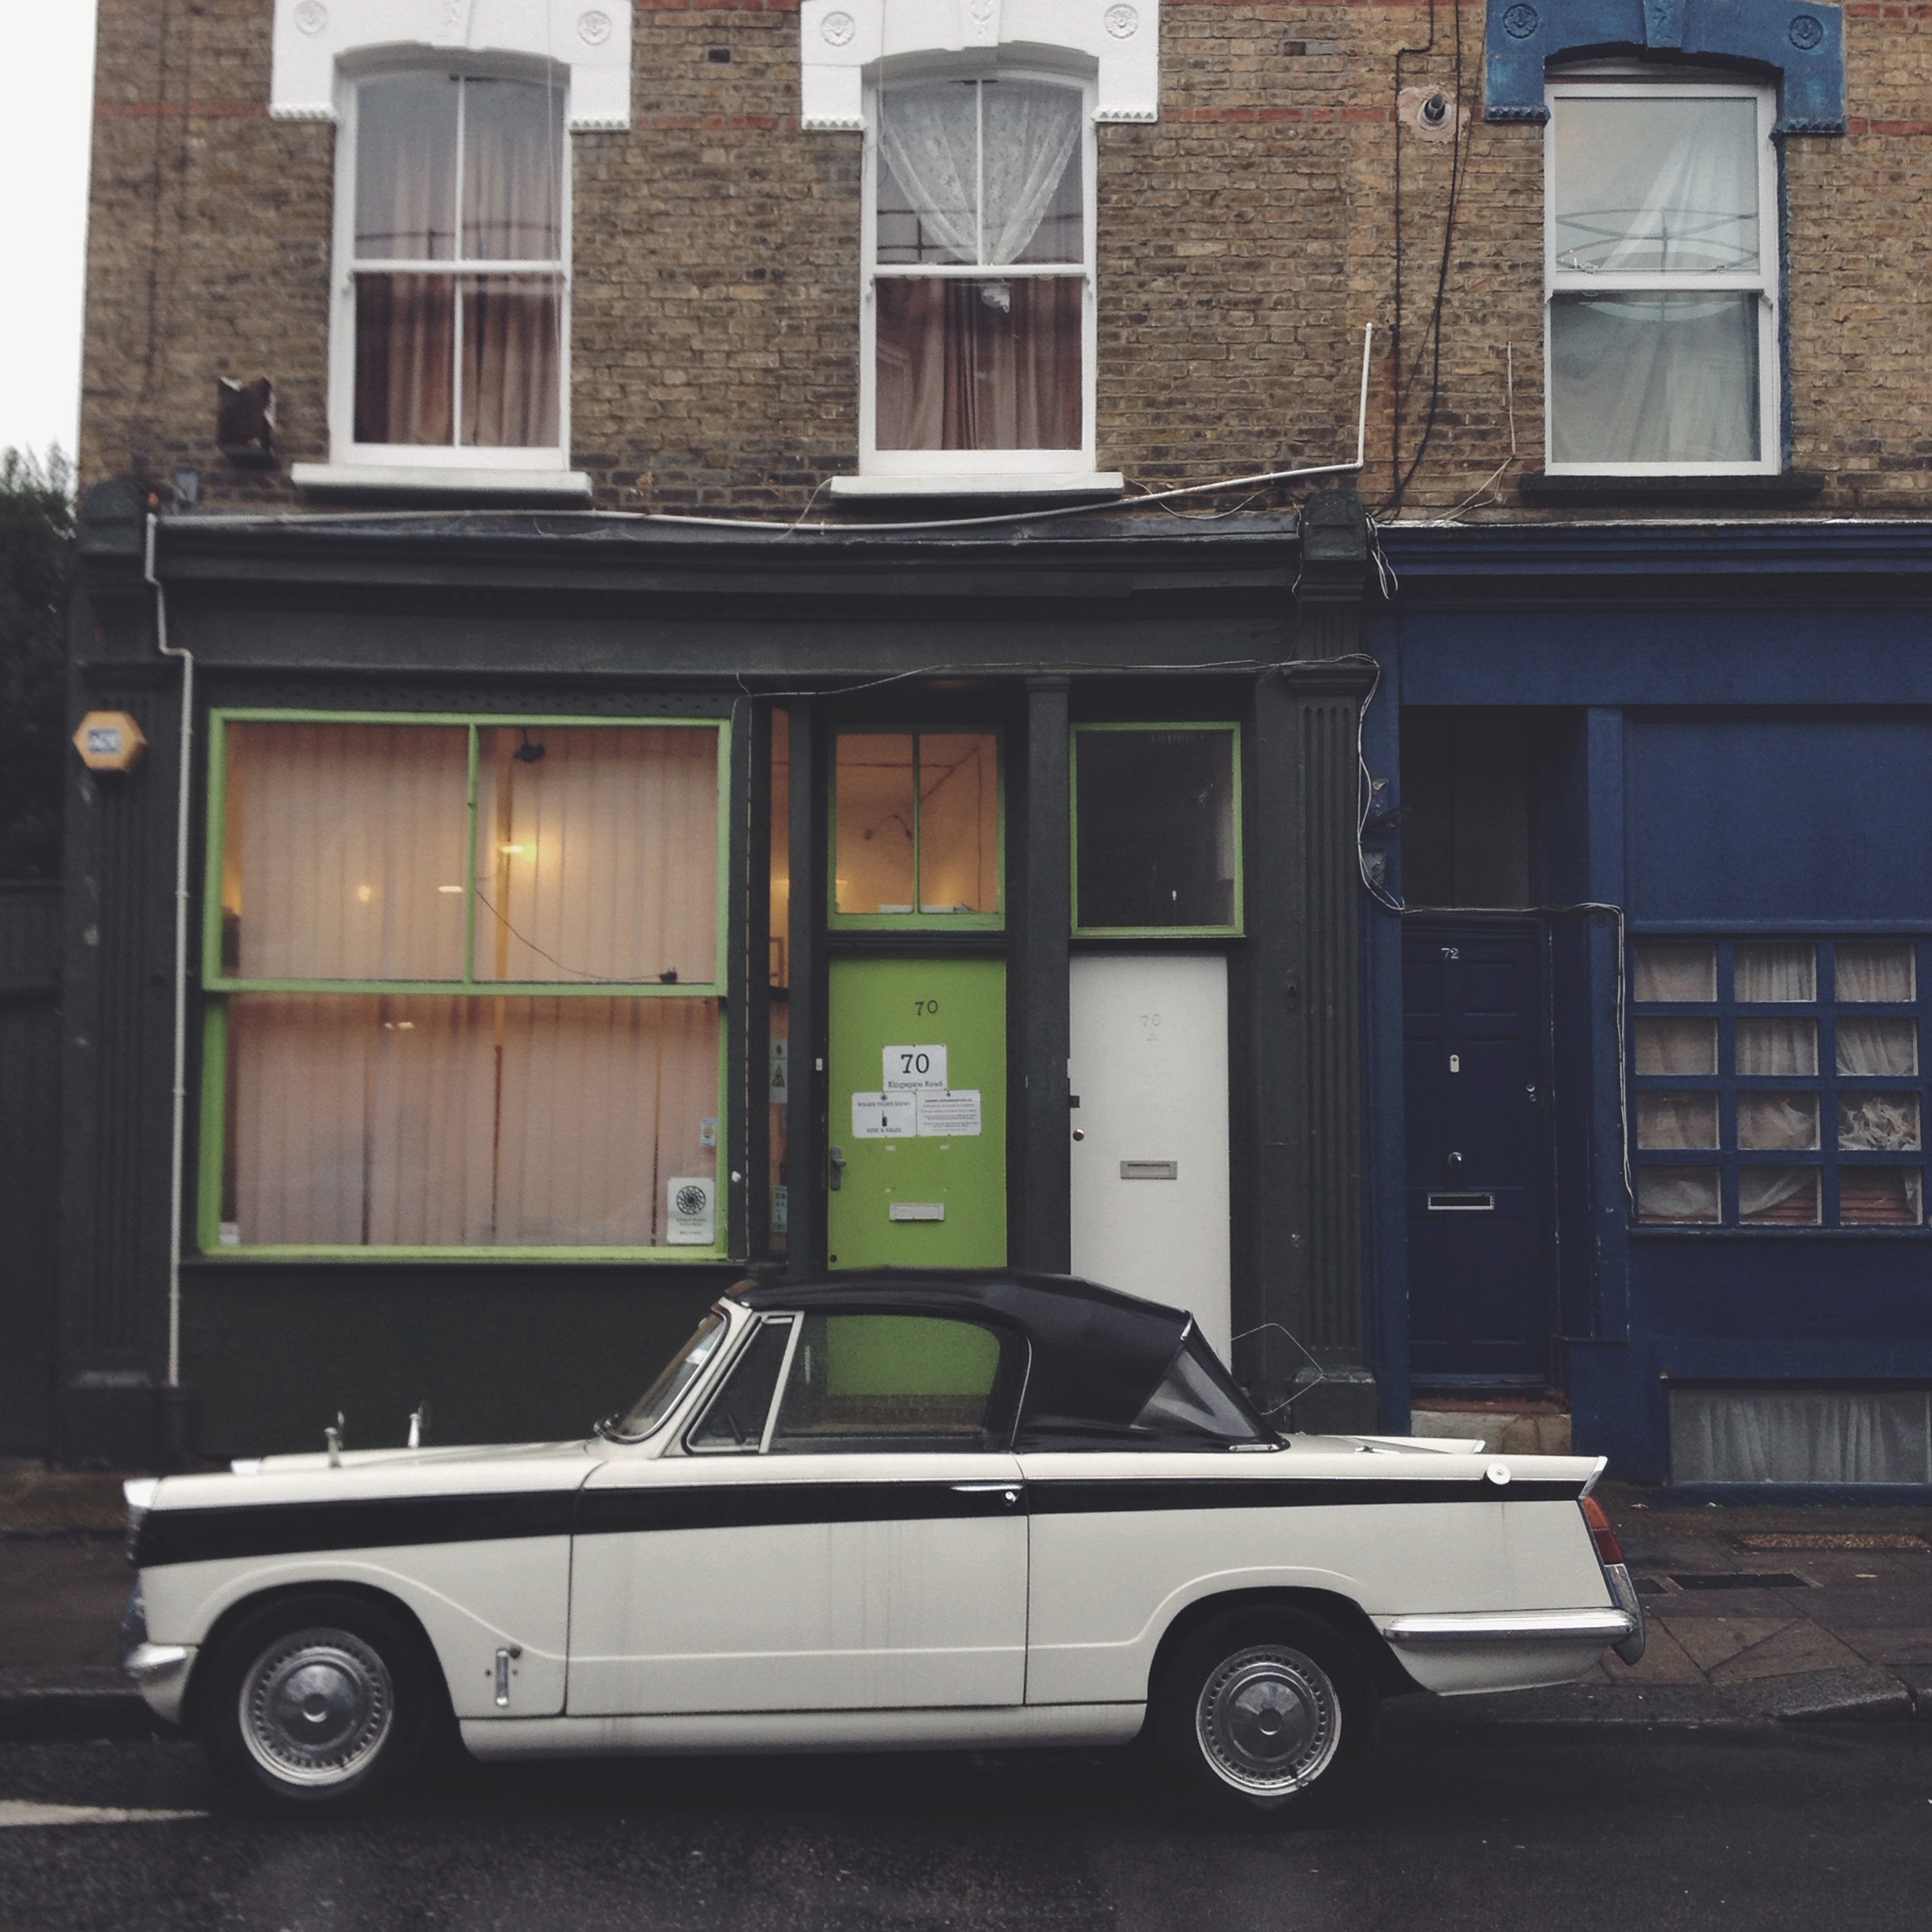
road, street, car, vintage, automobile, retro, old, vehicle, vintage car, motor, sedan, classic, convertible, mercedes benz, antique car, land vehicle, automobile make, automotive exterior, compact car, luxury vehicle